Yuna Kim Olympic seasons

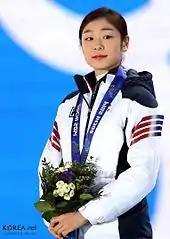
After the medal ceremony at the 2014 Winter Olympics

In early January, Kim competed in the 2014 South Korean Championships. She finished first after the short program with 80.60 points, which was her personal best score, and won the free skate, which was called "flawless", with 147.26 points. Kim won her sixth national title with a total score of 227.86 points, the second-highest score ever earned. Yonhap News Agency stated that Kim's victory raised expectations for winning a second gold medal at the Olympics.